Question: Please indicate a possible affordance area of the carry_skis that can be used for holding
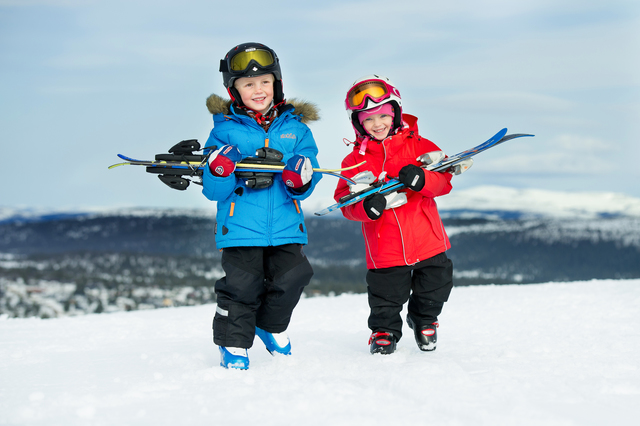
Answer: [335.5, 117, 538.5, 217]